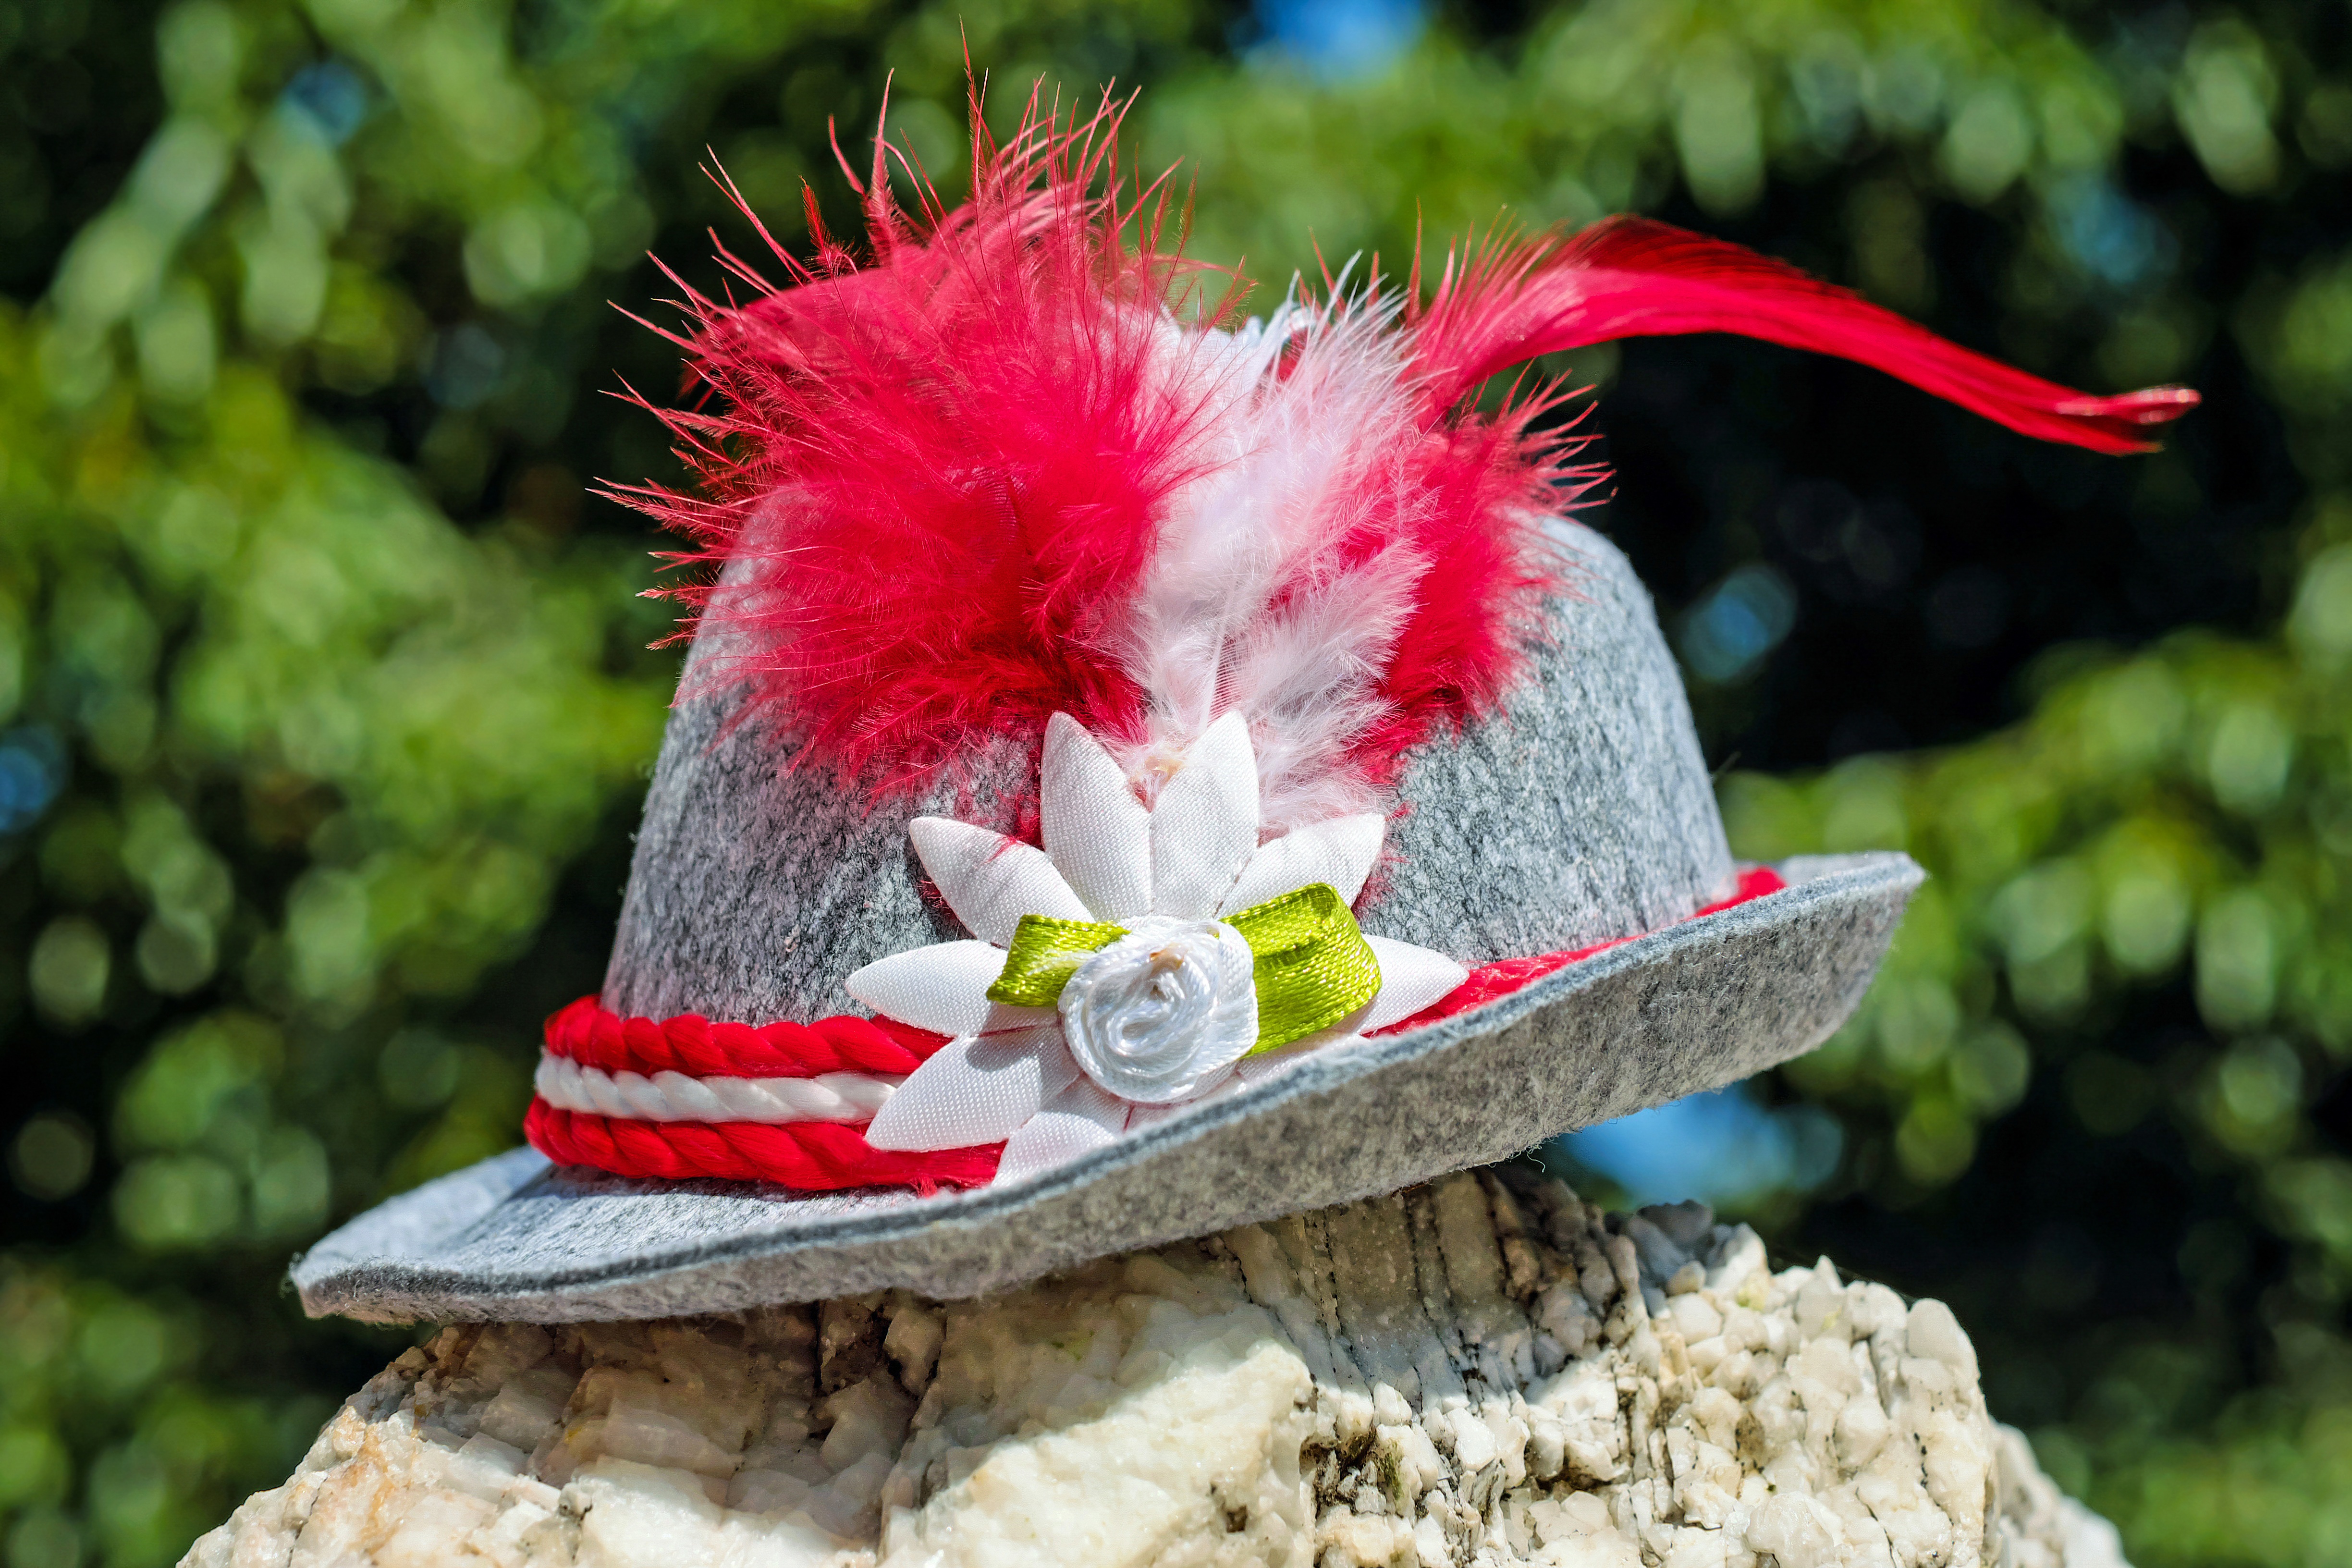
bird, flower, hat, flora, tradition, costume, customs, bavarian, trachtenhut